Calumma benovskyi

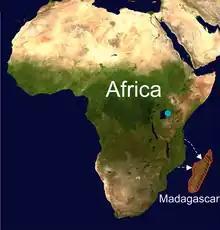

"C. benovskyi" is differentiated from all other "Calumma" species by the shape of the frontal bone, which forms well-developed triangular processes towards the back of this element. It further differs through the combination of various other anatomical details of the skull, like the fact that the frontal contacts the nasal bone. A prefrontal fenestra is present and is connected with the external nares, forming a single skull opening. The prefrontal contacts the postorbitofrontal, preventing the frontal bone from contributing to the margins of the orbits. When the skull is viewed from above, the prefrontals incline towards the side and the parietal bone shows a characteristic hourglass shape. The protuberances located on the parietal are arranged in a pattern resembling the Greek letter Ψ (psi). These protuberances continue onto the frontal, where they are more evenly distributed. The jugal is lined with only a single line of protuberances. Between the sculpting of the surface, the back third of the parietal is additionally fully pierced by the pineal eye. The inward-facing edge of the orbits are concave rather than straight. The back of the postorbitofrontal is elevated above the eyes, putting the supratemporal fenestrae into a horizontal position and rendering them invisible in profile view. Continuing on towards the squamosal bone, this element is relatively horizontal rather than vertical. In general the skull reaches its greatest width in the area where the frontal and parietal bones meet, after which the skull narrows again giving it an oval shape. In profile view the skull is roughly triangular, with a tapering snout and a flat casque, the later of which confined to the region behind the large eyesockets.